Isaac Royall Jr.

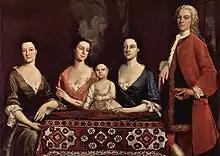
A painting of Royall's family by Robert Feke

Royall also entered into a political career, serving as a justice of the peace, the chairman of Medford, Massachusetts' select board, and represented Medford in the Massachusetts General Court (returning his salaries to the town treasury). He was also appointed to the Massachusetts Governor's Council in 1752, remaining there until 1774, along with being appointed to the honorary military rank of Brigadier General of the Province and serving on Harvard College's Board of Overseers. Royall also held pews at King's Chapel and Christ Church in Massachusetts, and served as a colonel in the Massachusetts Militia.